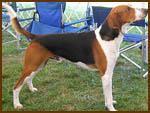
English_foxhound